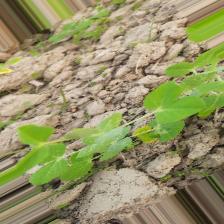
Label: Powdery Mildew